1987 Pan American Games

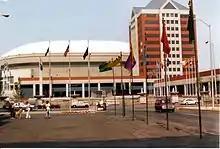
Pan American Plaza in 1988. Closing ceremonies were held inside the Hoosier Dome. These were the first Pan American Games to feature closing ceremonies in an indoor space.

The closing ceremony was initially planned to take place at the American Legion Mall, a popular site for open air events on the Indiana World War Memorial Plaza in downtown Indianapolis. However, in April, the management of the American Legion objected because of protocol issues: the flag of the host country (the United States) would be lowered and that of the host country of the next Pan American games (Cuba), with whom the U.S. had hostile relations, would be raised to fly by itself. In June, the organizing committee decided to relocate the ceremony to the Hoosier Dome. Because the gymnastics finals were scheduled to end only a few hours before the closing ceremony, it was decided to use only a portion of the dome, limiting attendance to 35,000 instead of 60,000. Despite the initial budget for all ceremonies having been allocated exclusively to the opening ceremony, the closing ceremony was staged for $500,000.